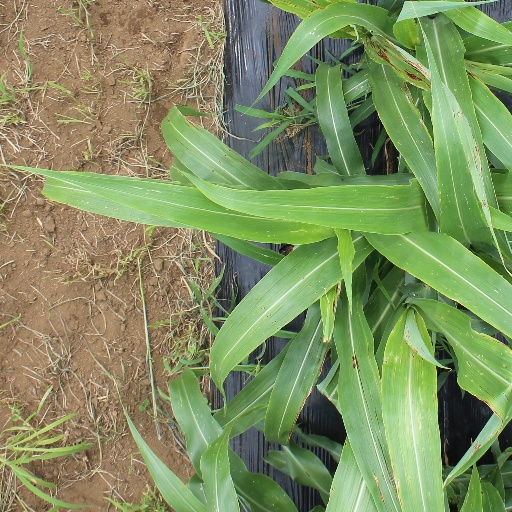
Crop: sorghum